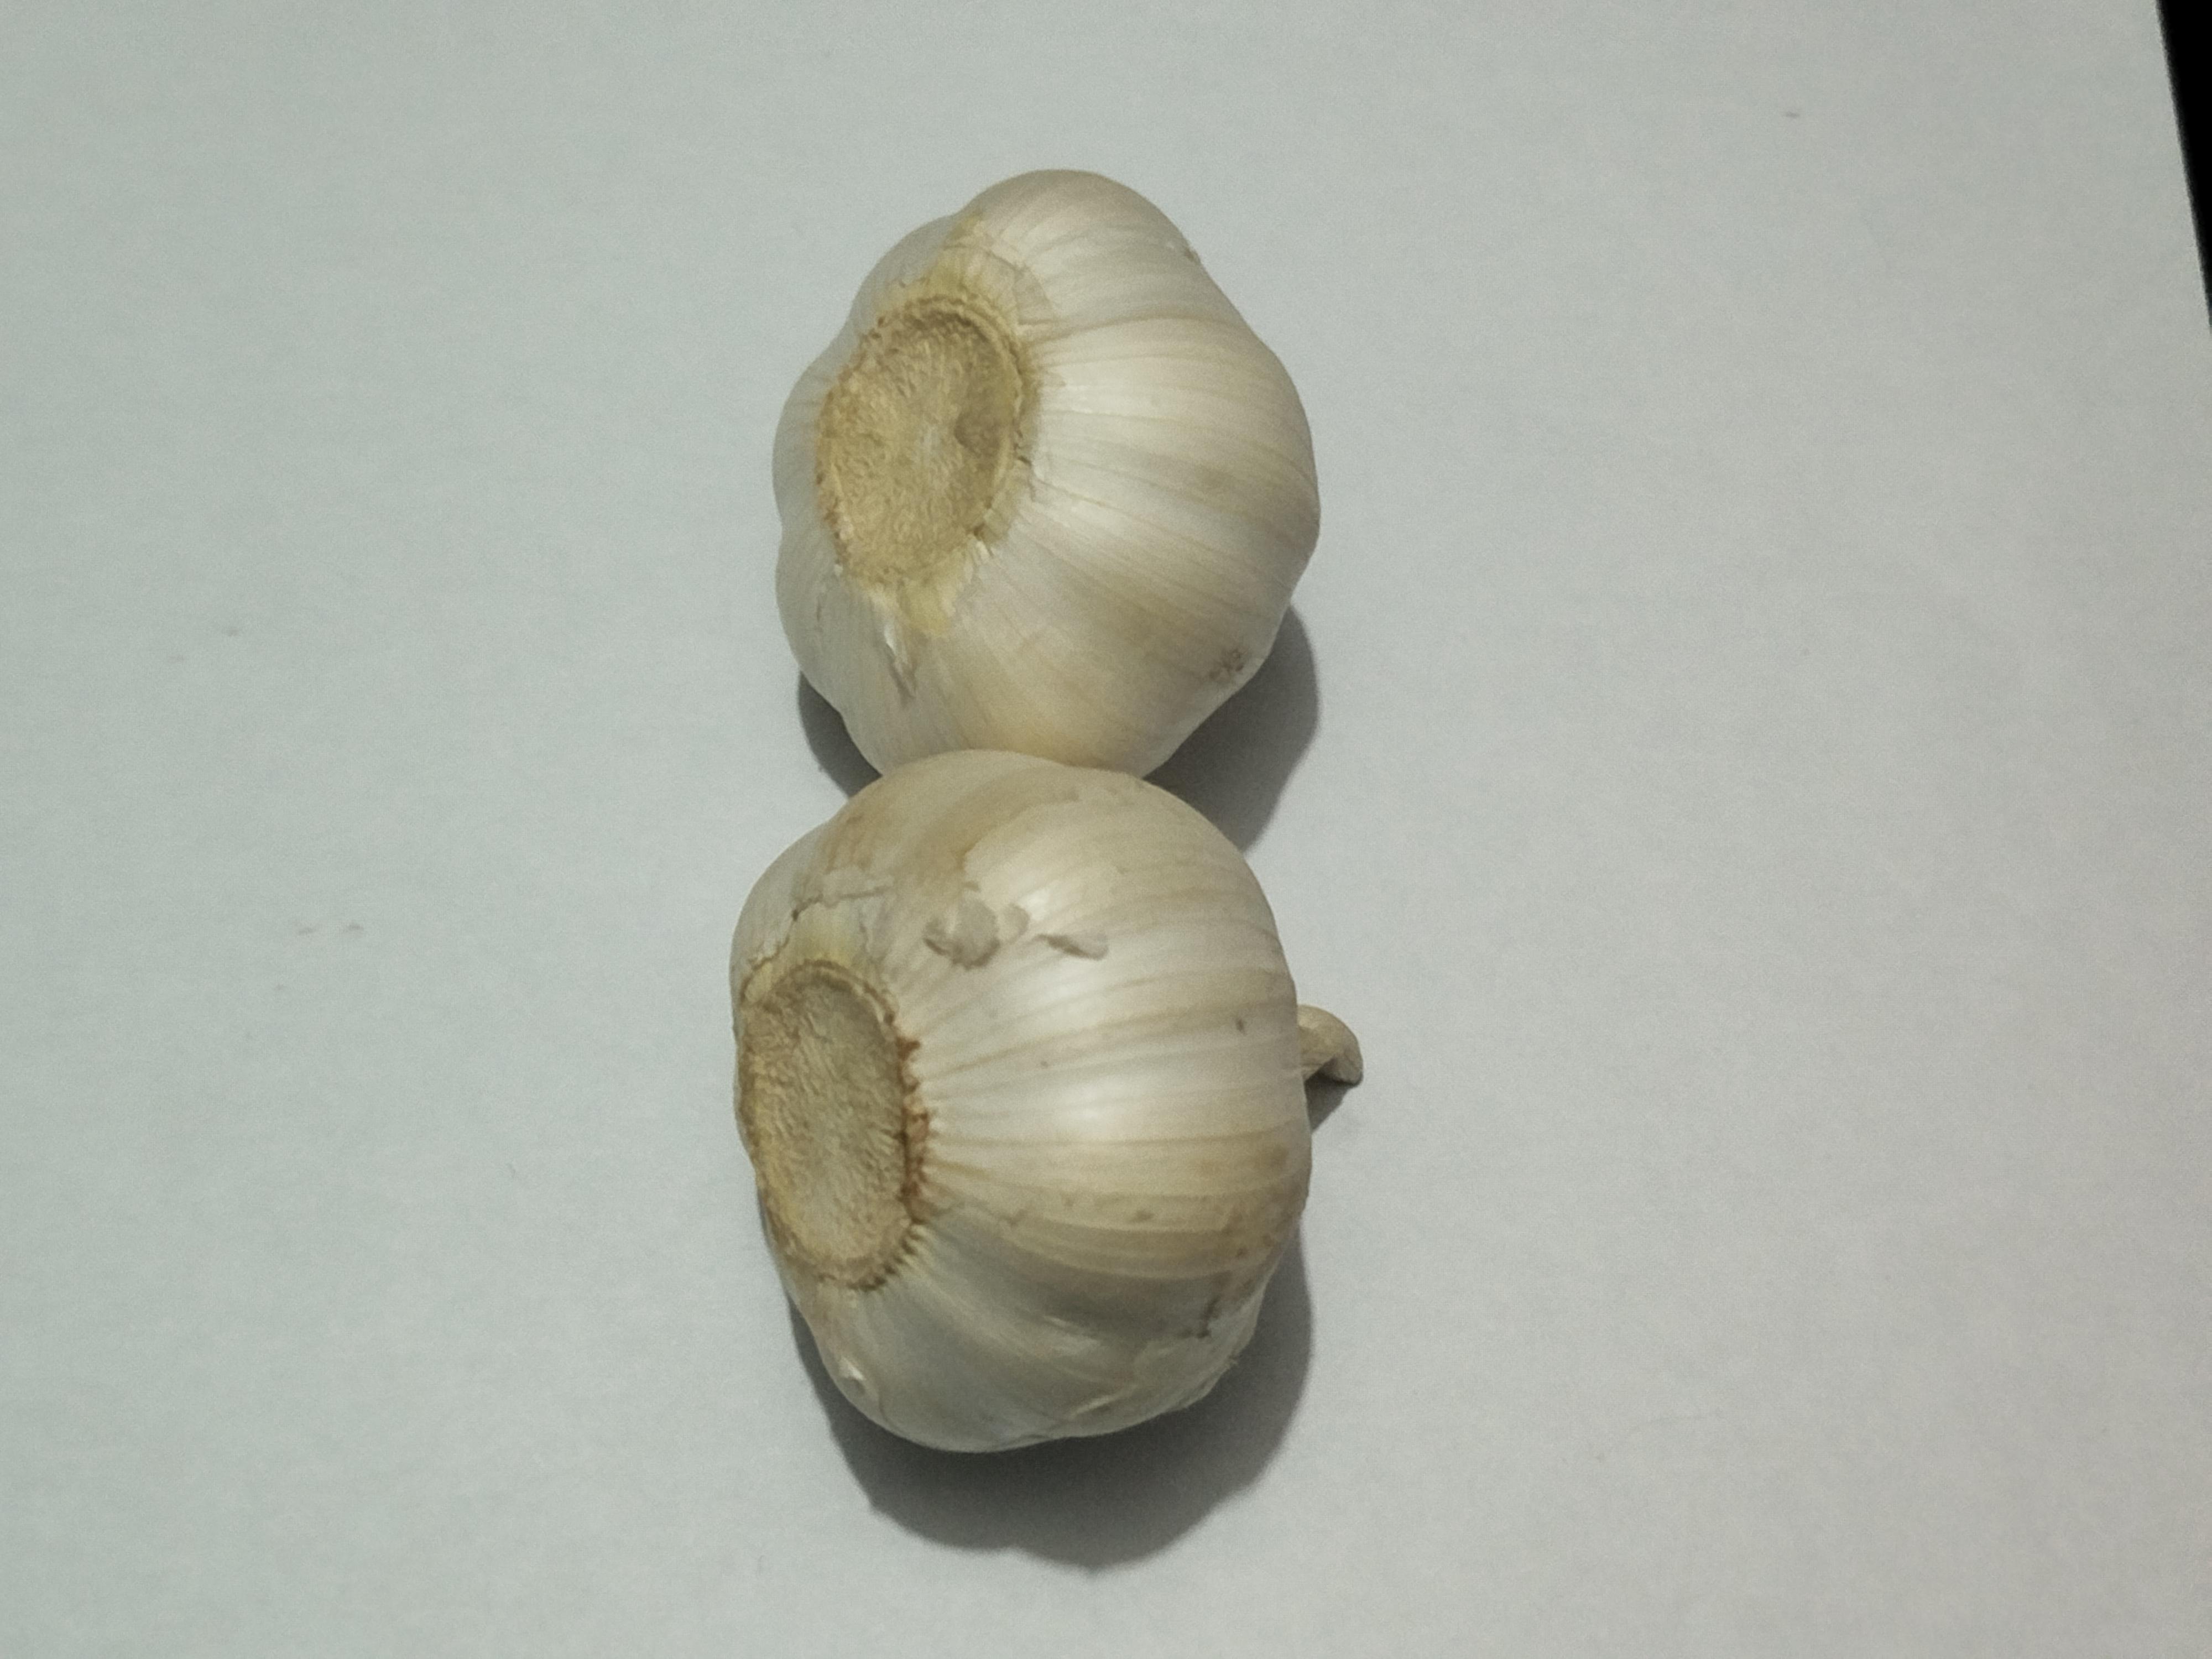
Label: Garlic